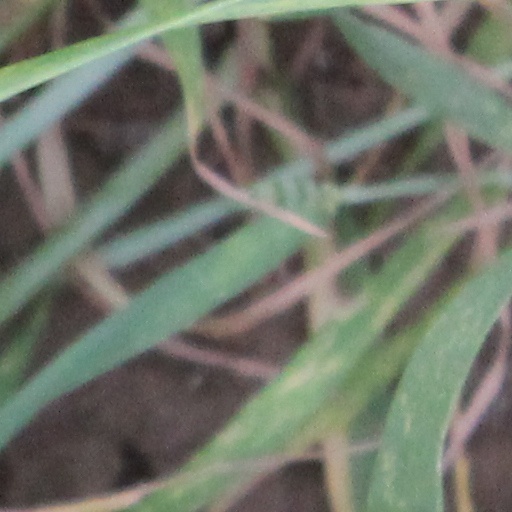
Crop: wheat